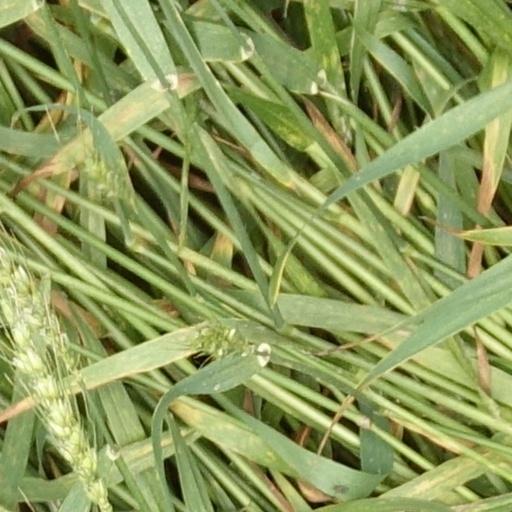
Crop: wheat